Fast food

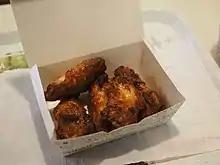
A box of five chicken wings, served at a Hesburger fast food restaurant in Helsinki, Finland

Sushi has seen rapidly rising popularity recently in the Western world. A form of fast food created in Japan (where bentō is the Japanese variety of fast food), sushi is normally cold sticky rice flavored with a sweet rice vinegar and served with some topping (often fish), or, as in the most popular kind in the West, rolled in nori (dried green laver) with filling. The filling often includes fish, seafood, chicken or cucumber.